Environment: real
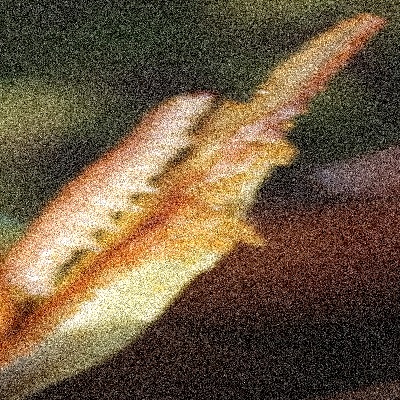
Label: fall_armyworm